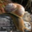
Label: snail